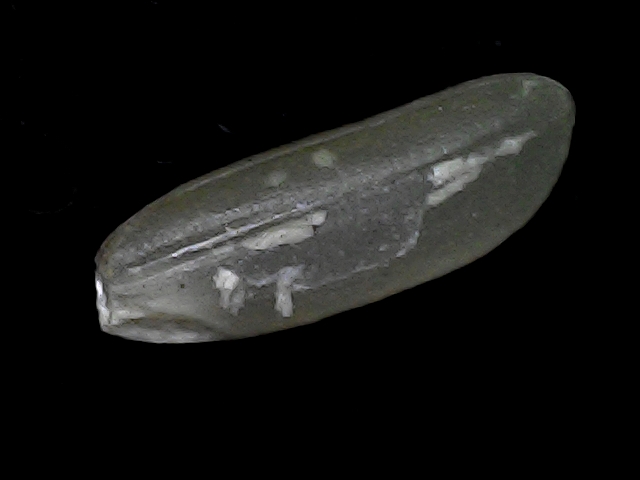
Rice variety: BD56